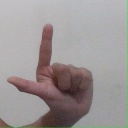
अक्षर: ल